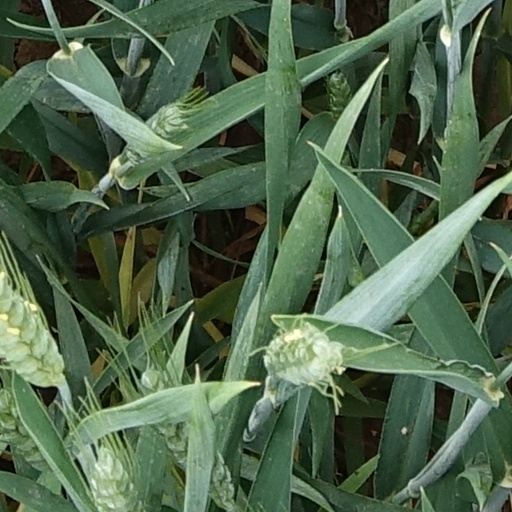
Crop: wheat